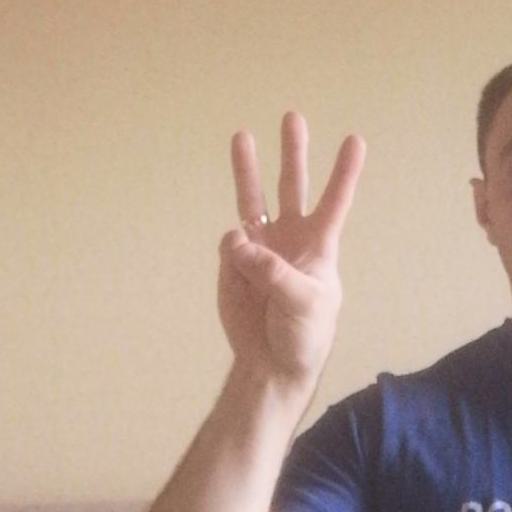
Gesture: three